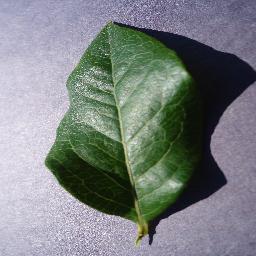
Label: Blueberry___healthy